Alectra

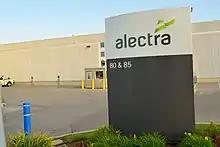
Alectra office in Markham

Alectra Incorporated, through its subsidiary Alectra Utilities Corporation, is an electricity utility and distributor that serves several municipalities in the Golden Horseshoe region of Ontario. It is a municipally-owned corporation with shares in varying amounts held by the municipalities which owned its predecessor companies.